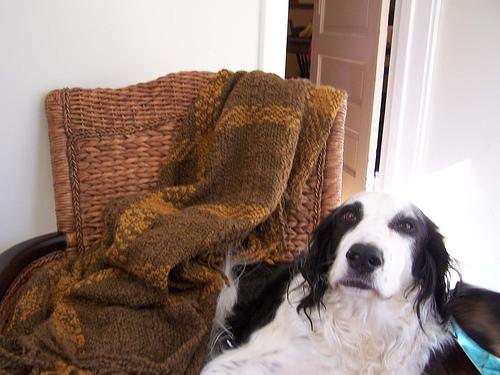
Breed: english setter